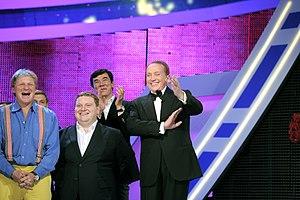
Alexandre Vassilievitch Masliakov, né le 24 novembre 1941 à Iekaterinbourg, est un présentateur de télévision russe. Son image est surtout associée au jeu télévisé russe KVN qu'il anime depuis 1964.